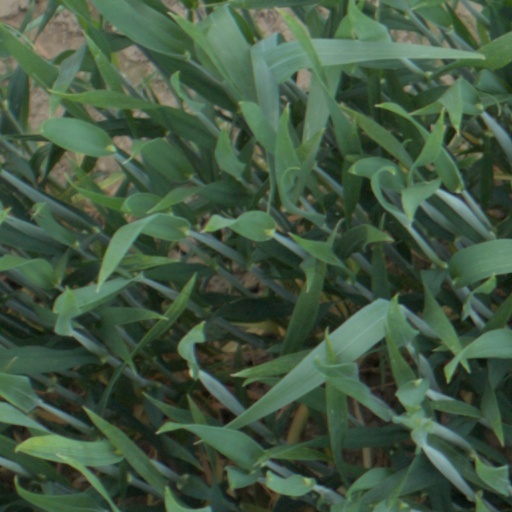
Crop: wheat